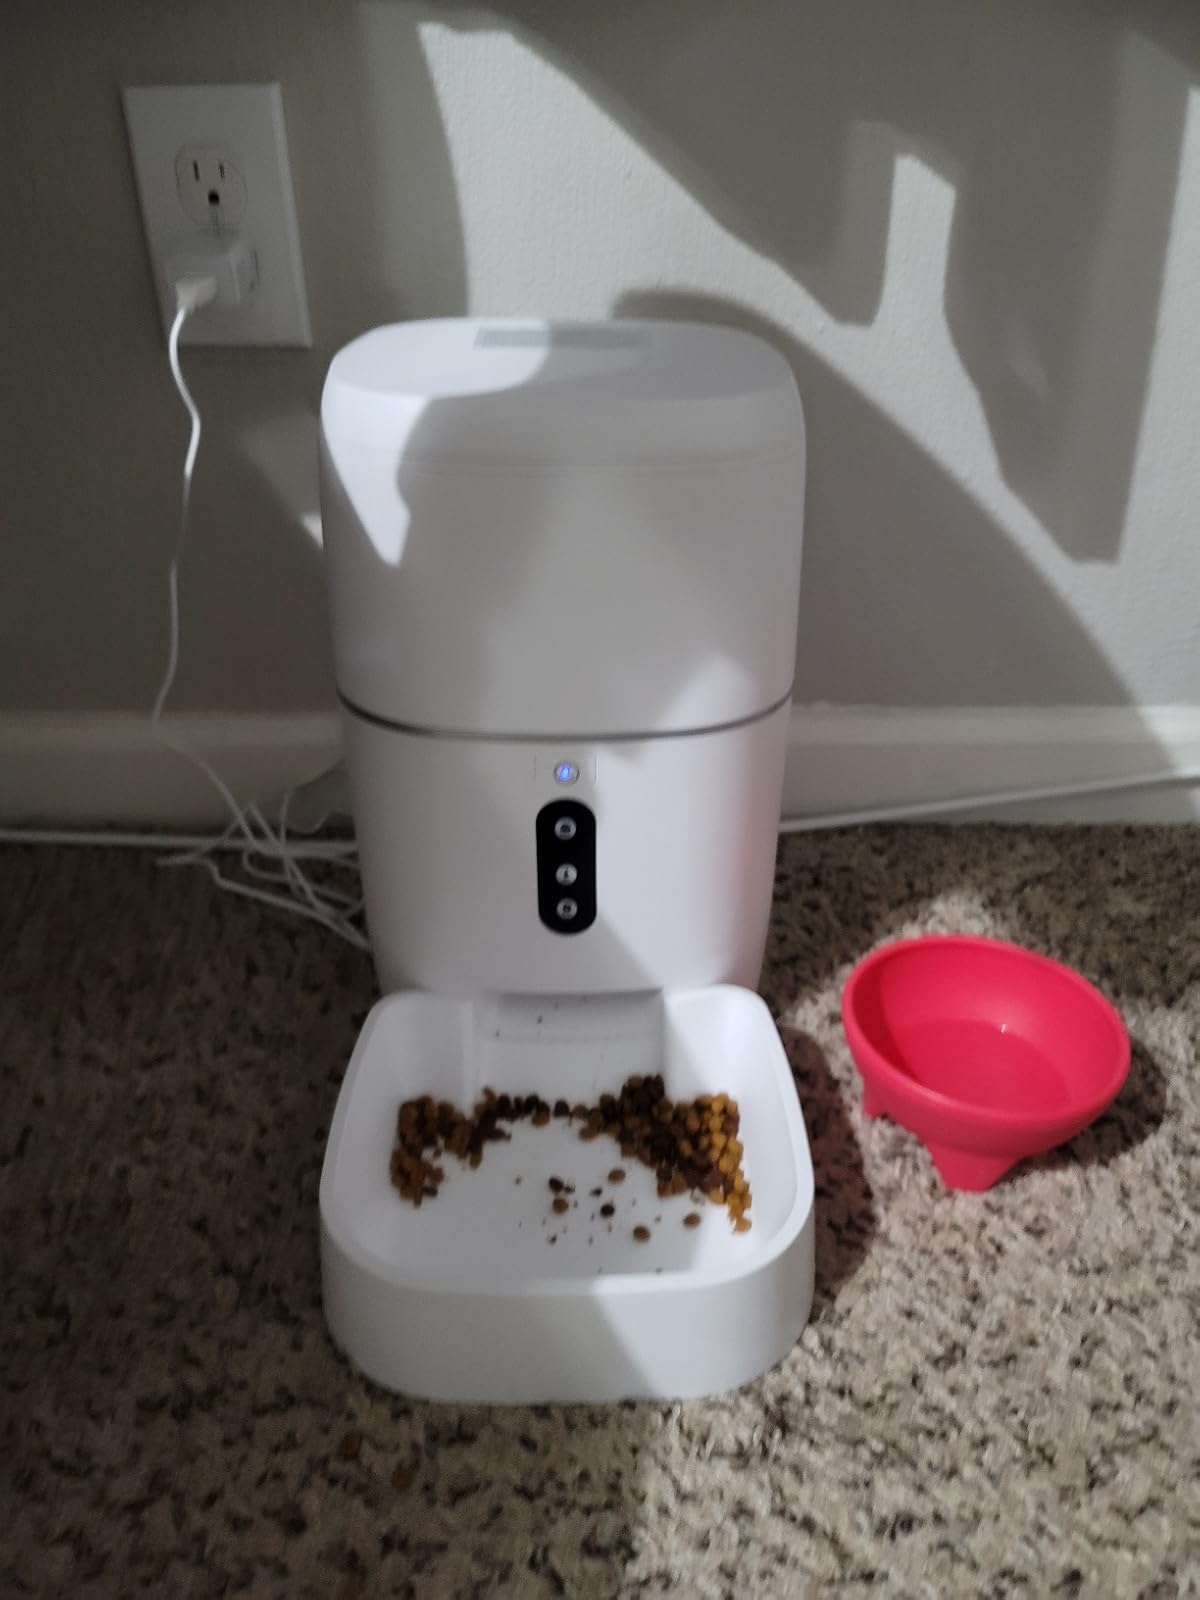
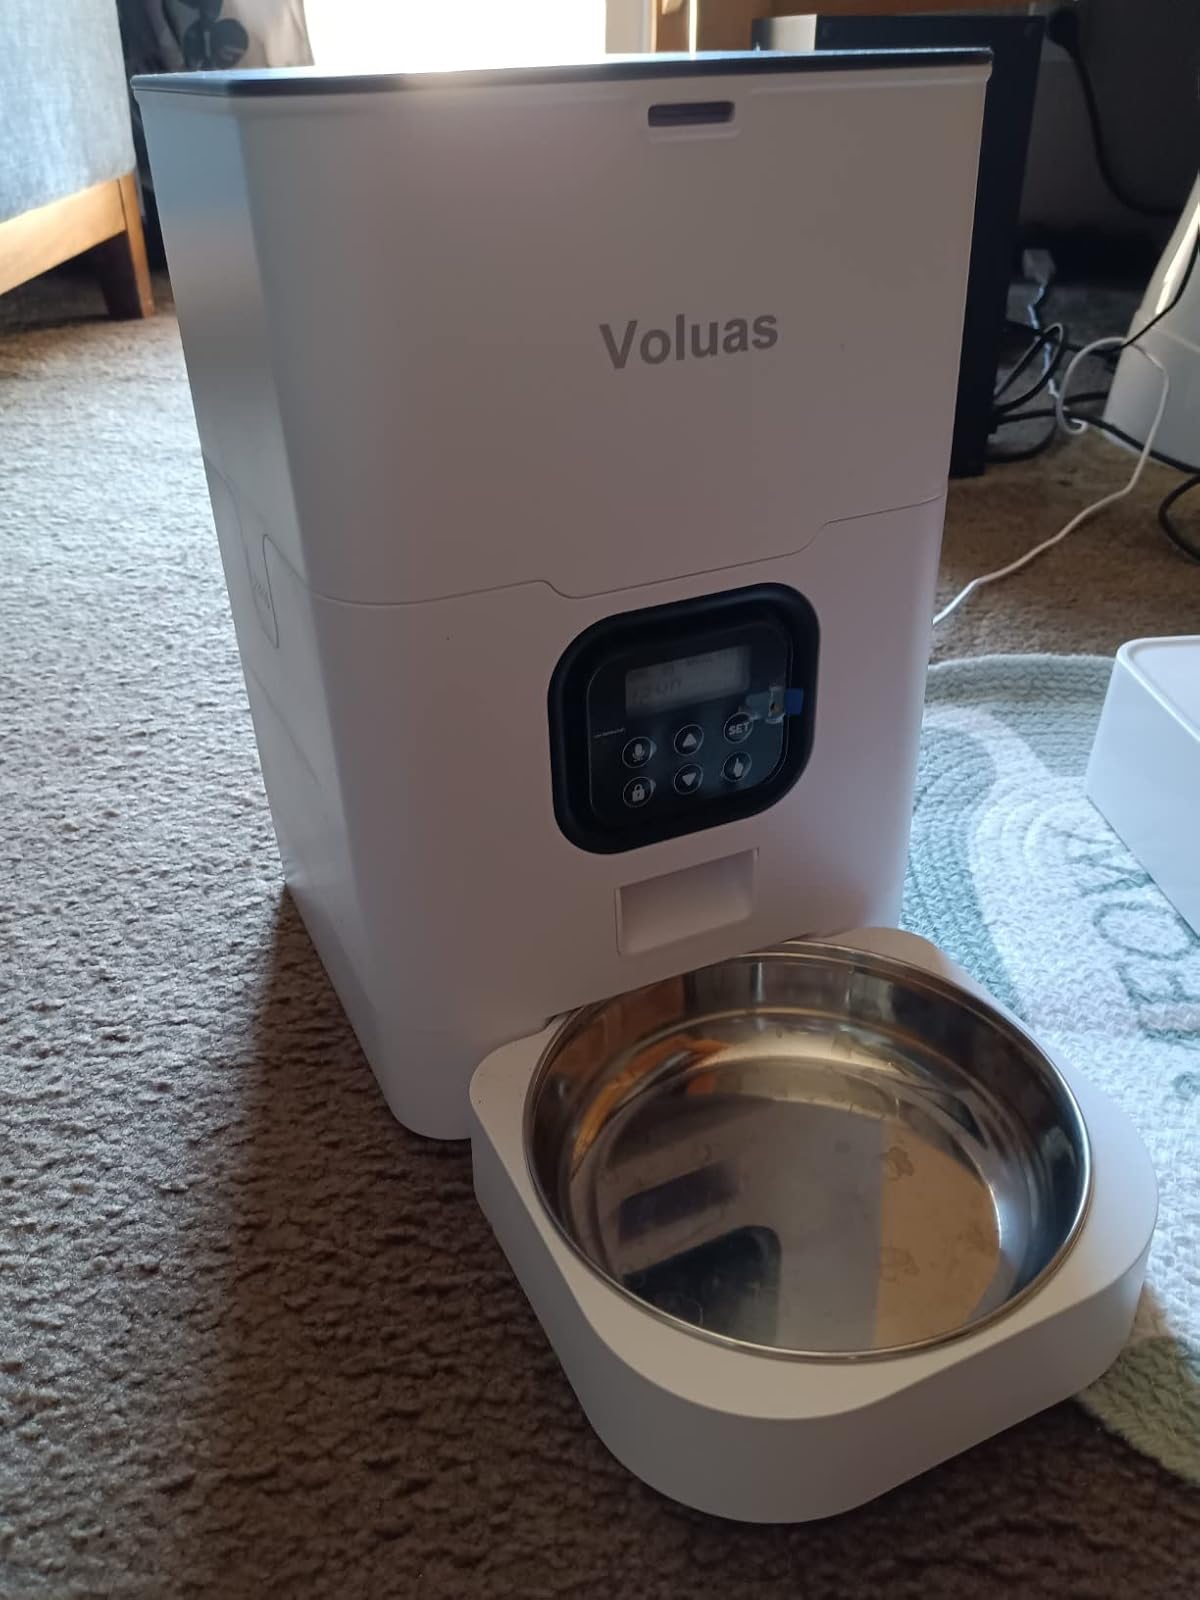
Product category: items_feeder
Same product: no